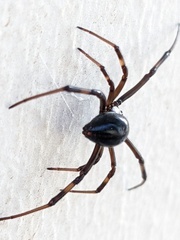
Species: Lactrodectus_hesperus